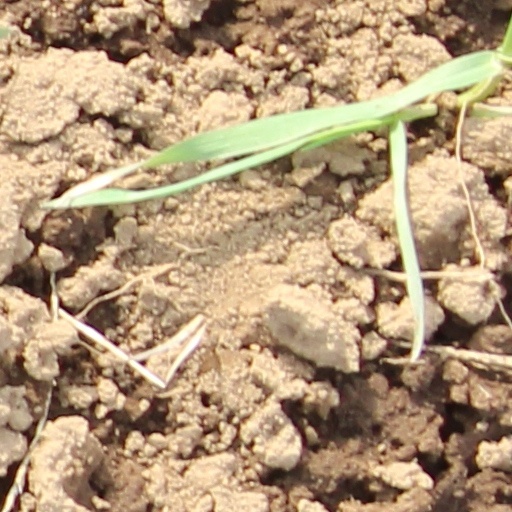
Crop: wheat